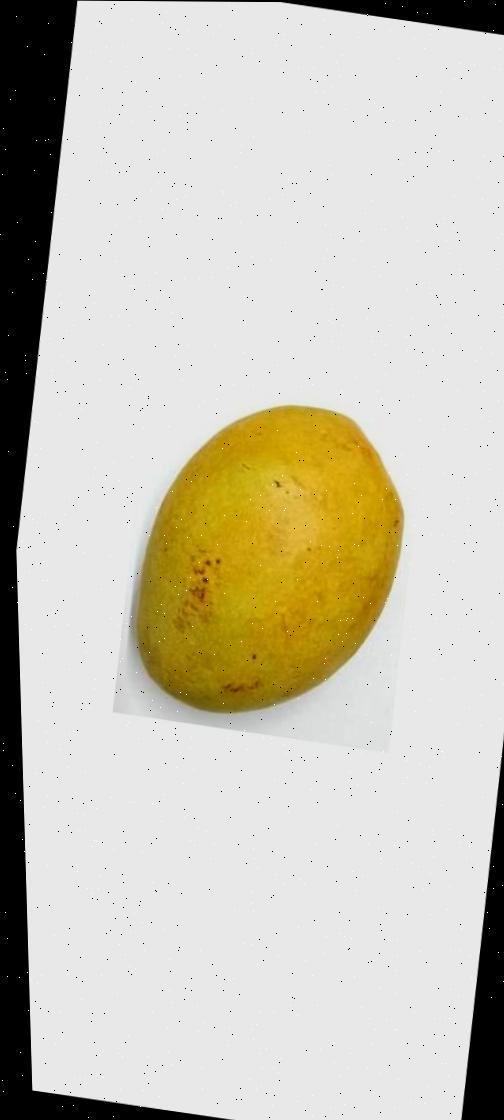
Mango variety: Bari-11